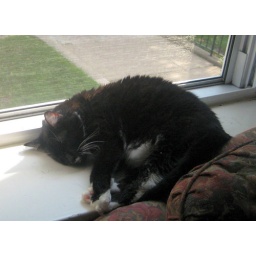
There's a cat in me window